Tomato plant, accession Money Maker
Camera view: horizontal (90 deg, fisheye); turntable rotation: 270 degrees
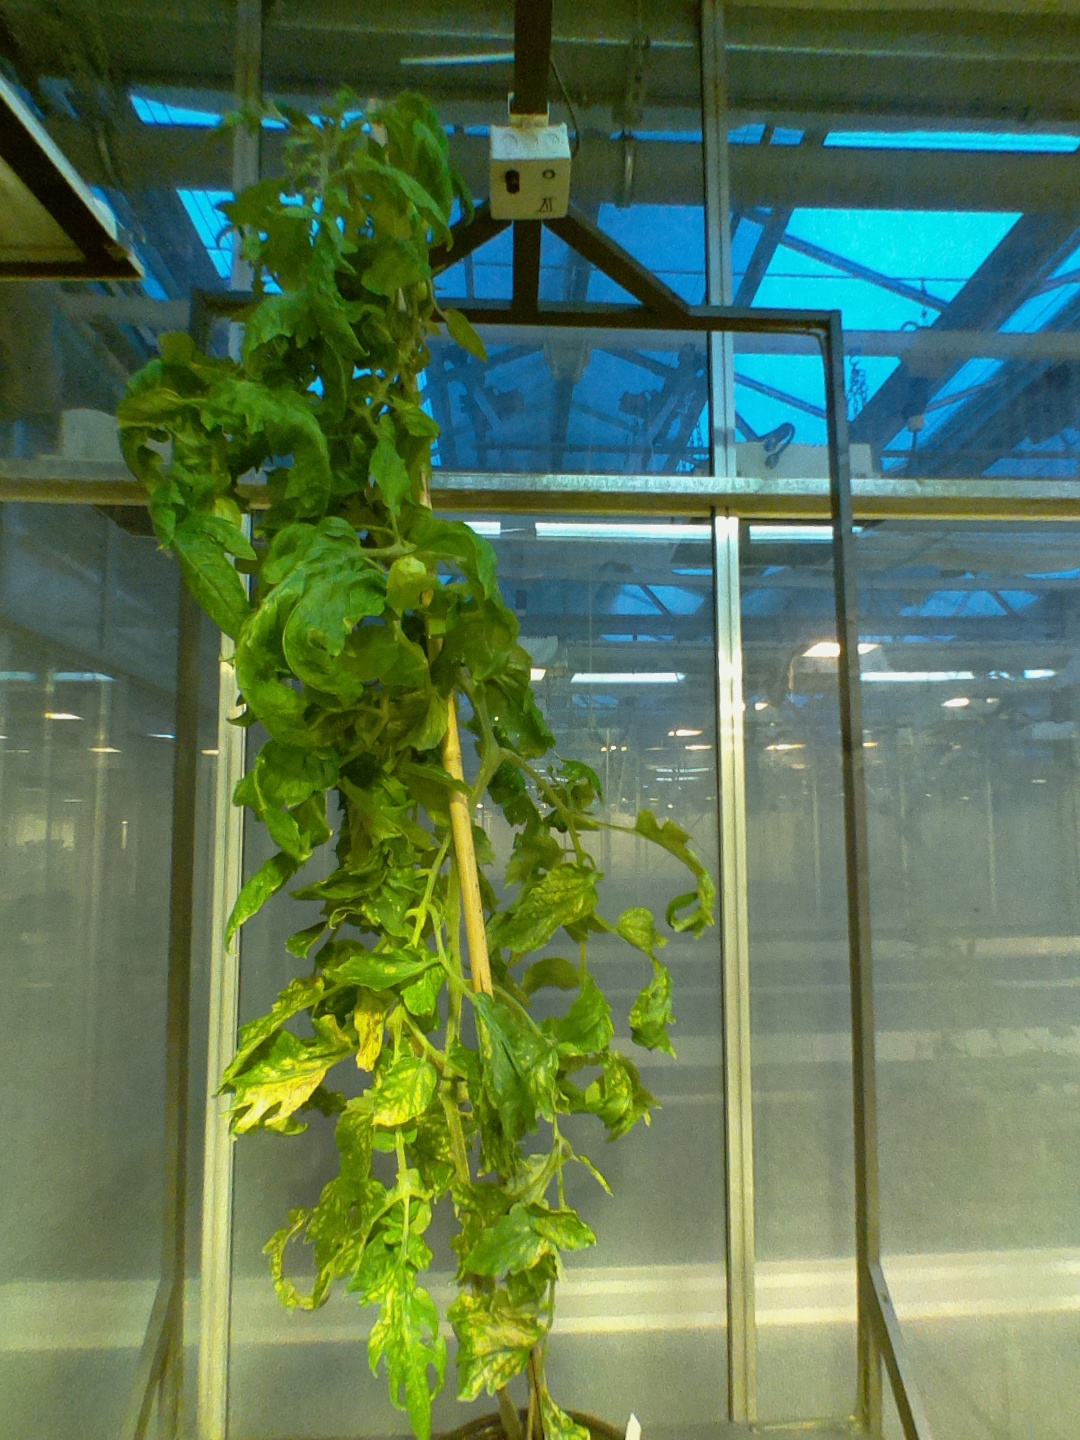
BBCH growth stage 78: 80% -90% of final fruit size